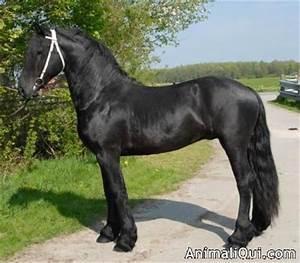
horse